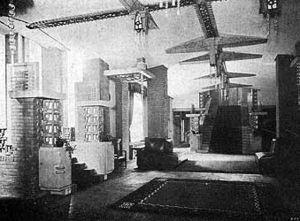
Le Sōri-daijin Kantei, populairement appelé Sōri Kantei ou plus simplement Kantei désigne tout à la fois le complexe immobilier à Tokyo abritant les bureaux et la résidence du Premier ministre, le bâtiment au sein de cet ensemble où se trouvent seulement les lieux où le Premier ministre exerce ses responsabilités et par métonymie, le Cabinet et son administration centrale.